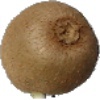
Label: Kiwi 1